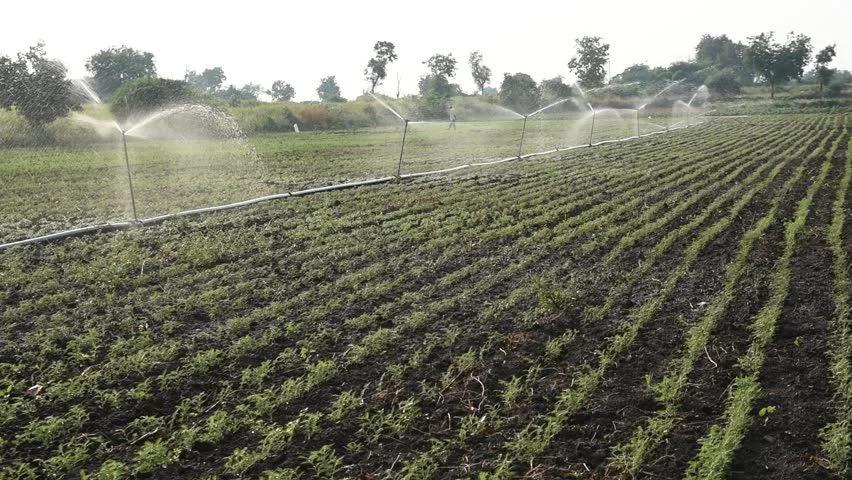
Kilimo cha biashara ambapo, shamba kubwa limelimwa vizuri na kupandwa mazao, ambayo yapo katika hatua ya mwanzo ya ukuaji. Kuna mabomba yanayosafirisha na kusambaza maji, hii huwasaidia wakulima kujiingizia kipato.